Royal Burmese armed forces

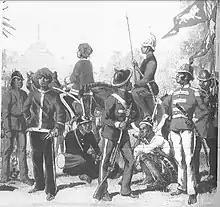
Westernised Burmese troops in British style red coats

The most iconic image of the Burmese royal army is the layered wavy collars that extend to the shoulders worn by officers and officials. The formal attire of the field infantry was minimalist. Ordinary foot soldiers were typically dressed only in thick quilted cotton jackets called "taikpon", even in the campaigns that required them to cross thick jungles and high mountains. Their dresses were hardly enough to keep the conscripts warm during the army's punishing, many-week-long marches. The palace guards wore more ostentatious uniforms—Bayinnaung's palace guards wore "golden helmets and splendid dresses"—and rode horses and elephants. Tabinshwehti's cavalry were described to be wearing "curiasses, breastplates, and skirts of mail, as well as lances, swords and gilded shields." Their mounts were "richly caparisoned horses".